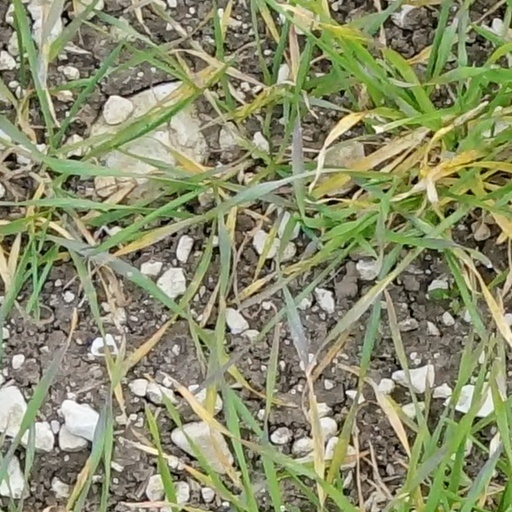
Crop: wheat